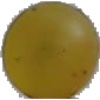
Label: white_grape